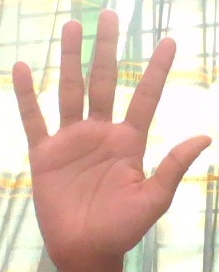
ASL sign: 5